Hot Tub Time Machine 2

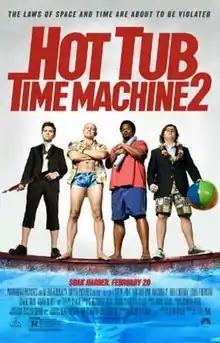
Theatrical release poster

Hot Tub Time Machine 2 is a 2015 American science-fiction comedy film directed by Steve Pink and written by Josh Heald. The film stars Rob Corddry, Craig Robinson, Clark Duke, Adam Scott, Chevy Chase, and Gillian Jacobs. It is the sequel to the 2010 film "Hot Tub Time Machine". The film was released on February 20, 2015. John Cusack, who played Adam Yates and produced the first film, does not return in the theatrical cut, but has a brief cameo in the unrated version. The film grossed $13 million against a budget of $14–18 million, and reviews were generally unfavorable, deeming it "unfunny" and "unoriginal".